John Leamy (merchant)

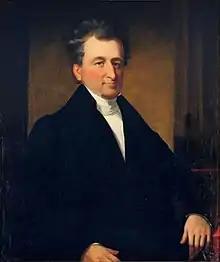
Portrait by Bass Otis

John Leamy (1757 – December 4, 1839) was an Irish-born American merchant who pioneered Philadelphia's trade with the Spanish colonies in the Americas. He was a founder of the Insurance Company of North America and the Hibernian Society. As an active Roman Catholic, he helped fund the construction of St. Augustine Church, was a trustee at St. Mary's and there participated in the Hogan schism.